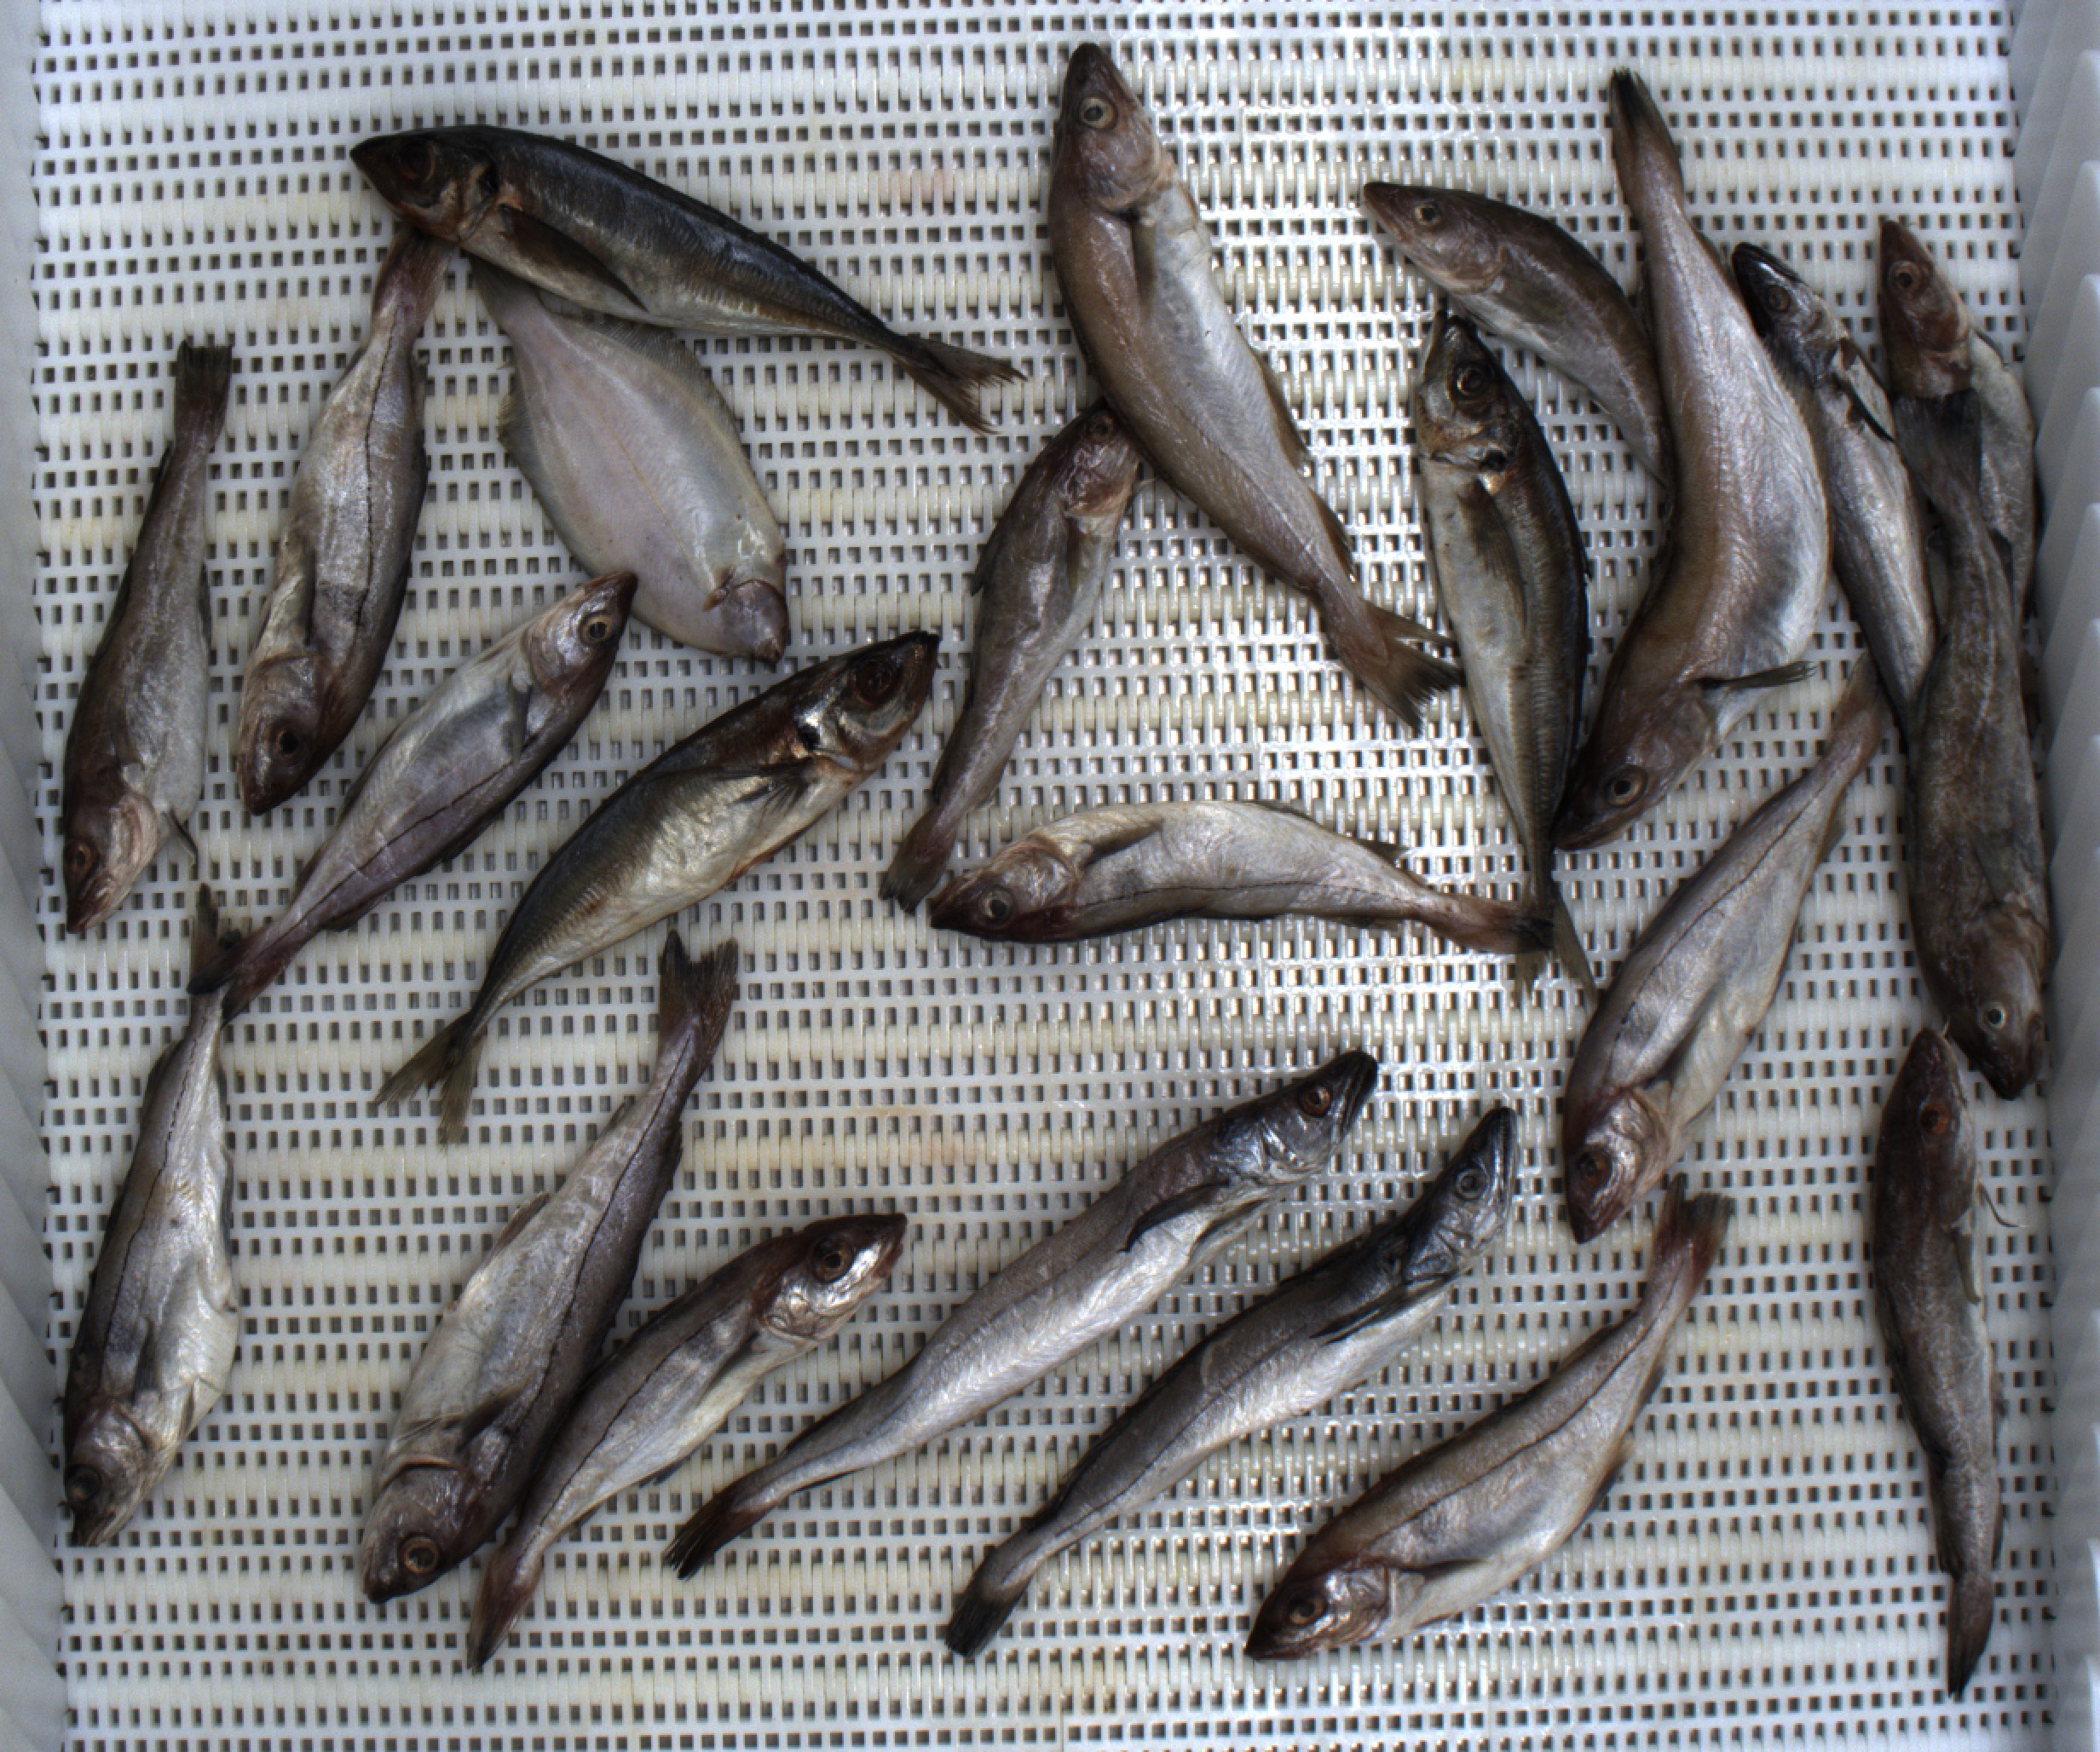
Total fish: 23
Cod: 6
Haddock: 8
Whiting: 2
Hake: 3
Horse mackerel: 3
Saithe: 0
Other: 1